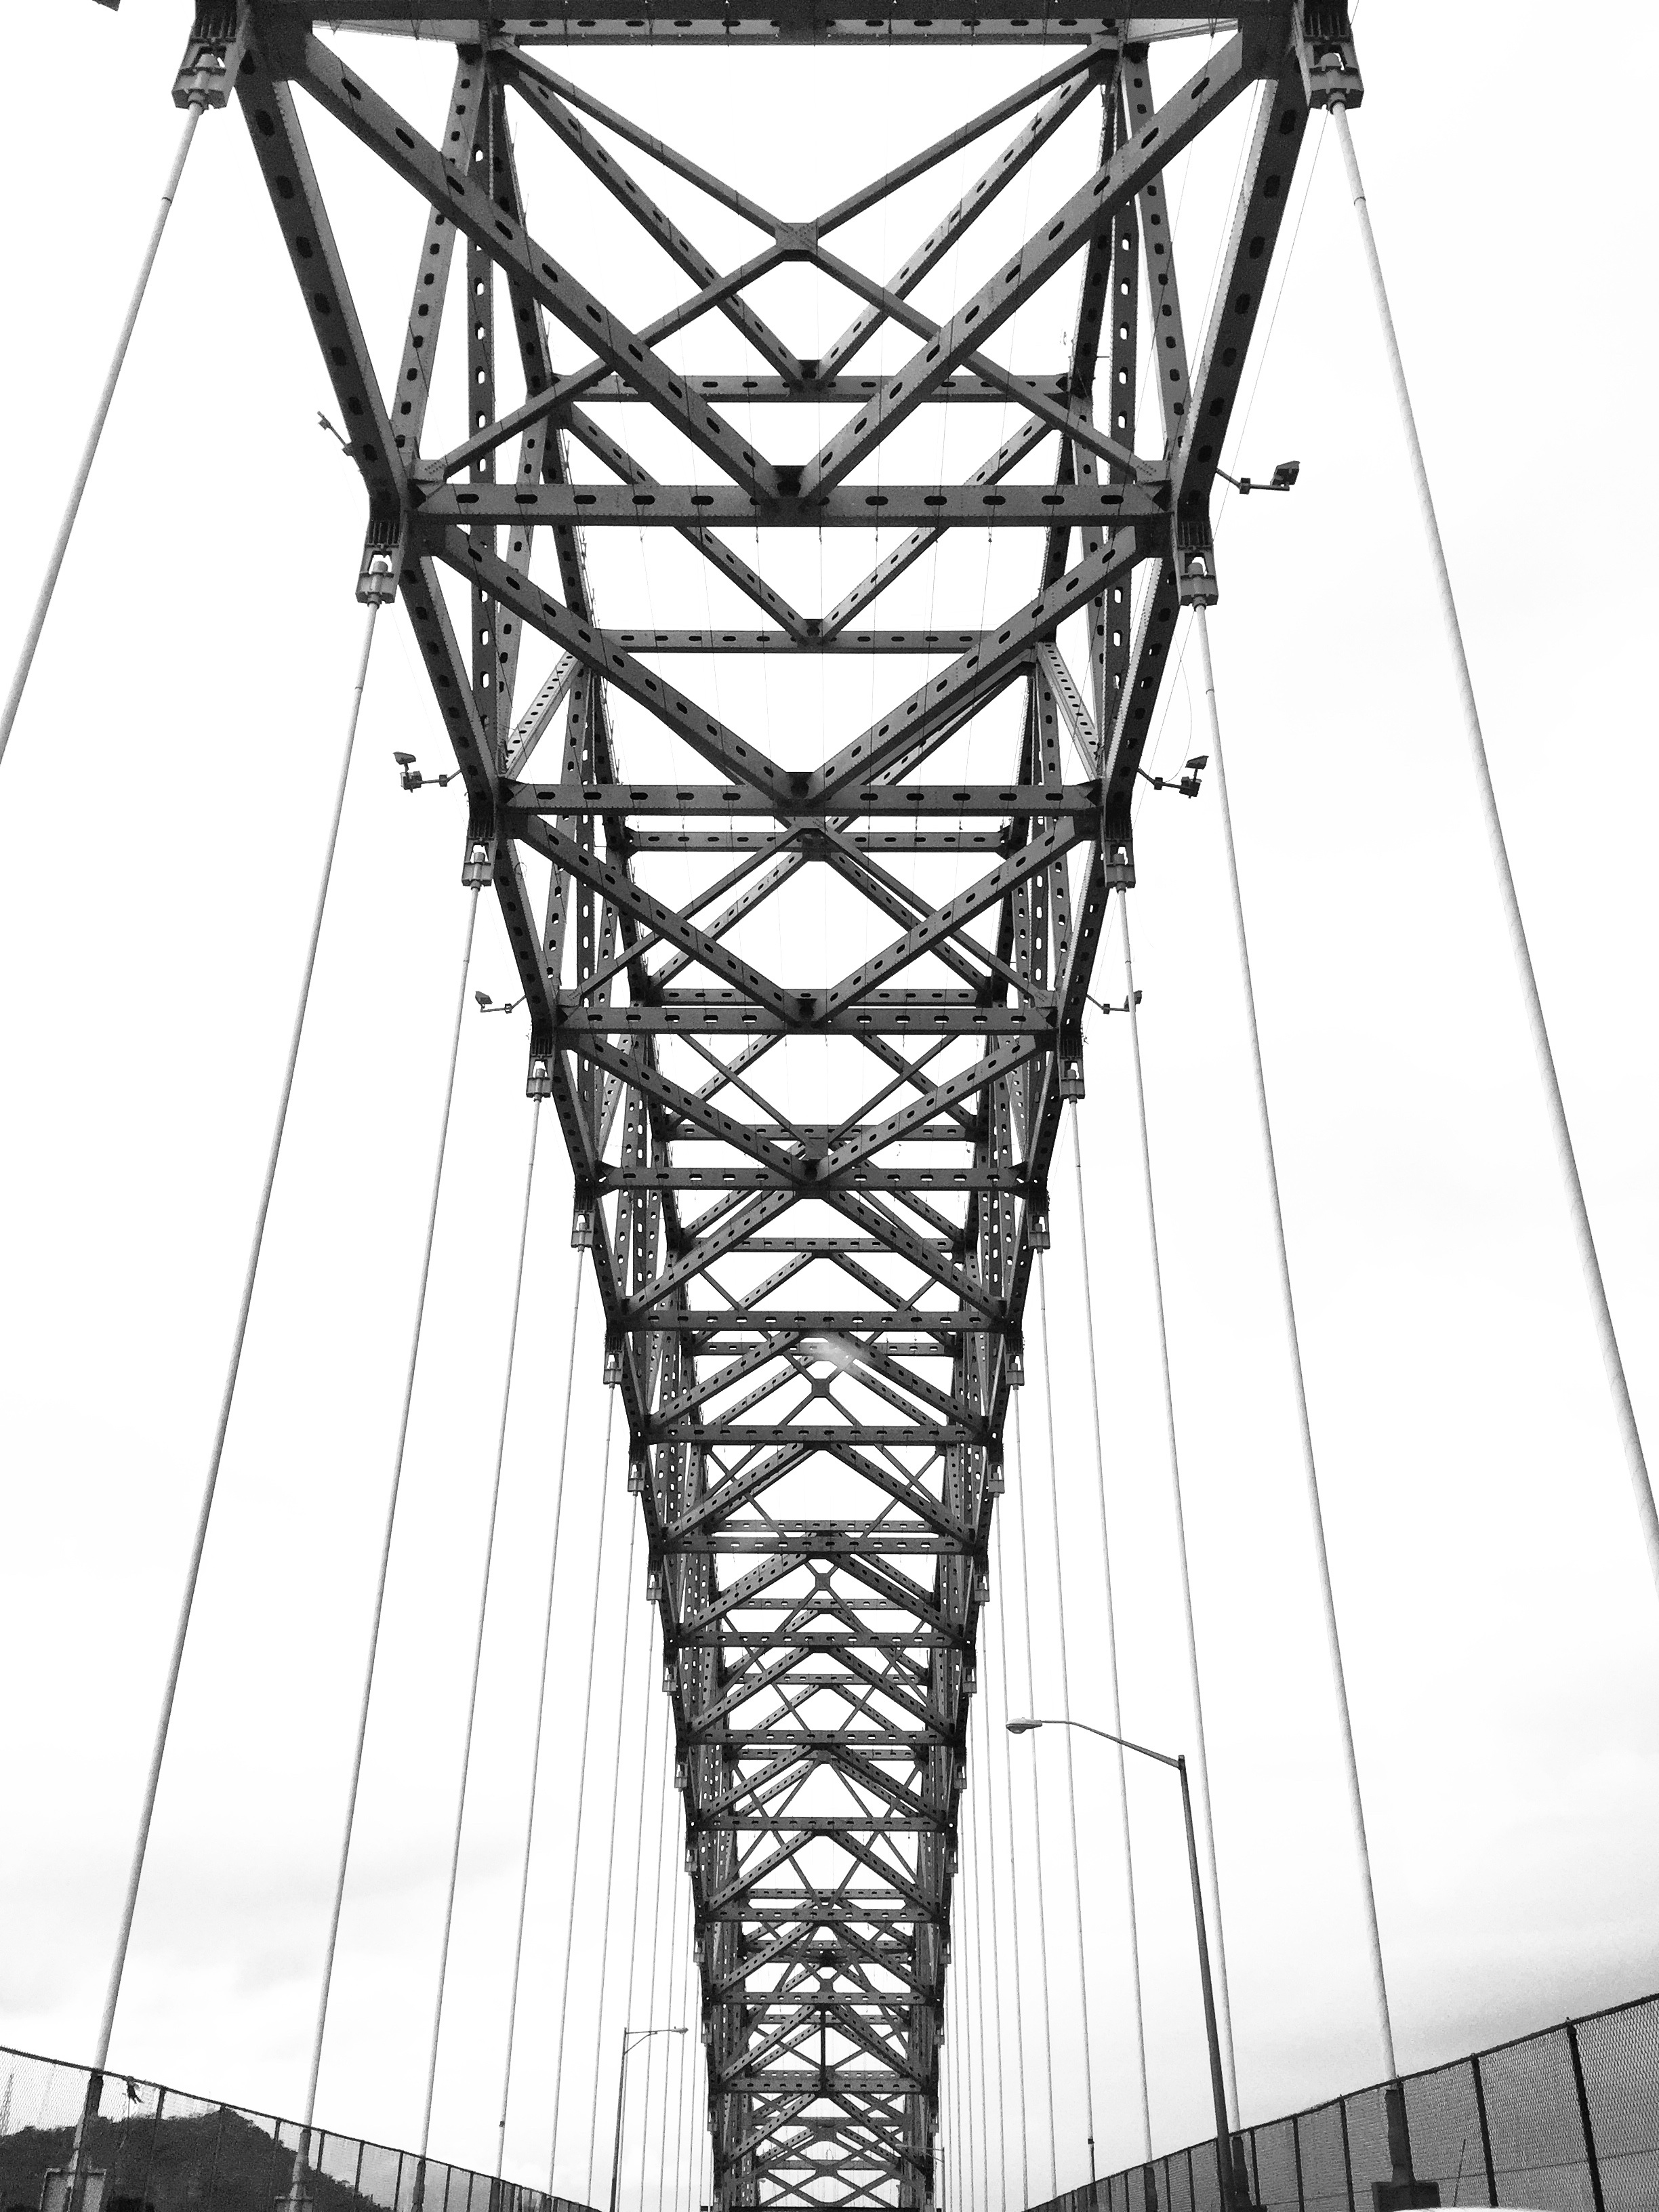
black and white, bridge, line, tower, mast, net, cable stayed bridge, transmission tower, transporter bridge, monochrome photography, overhead power line